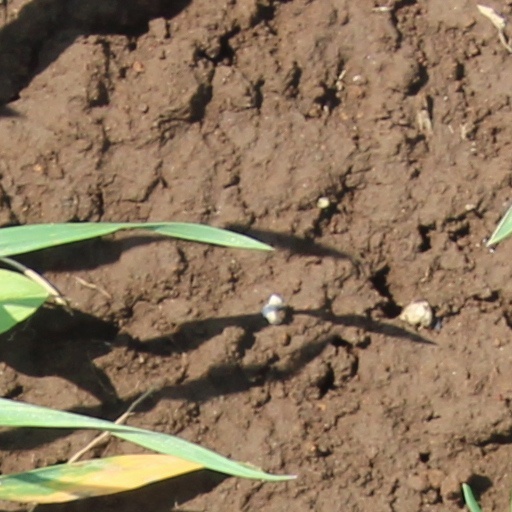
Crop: wheat